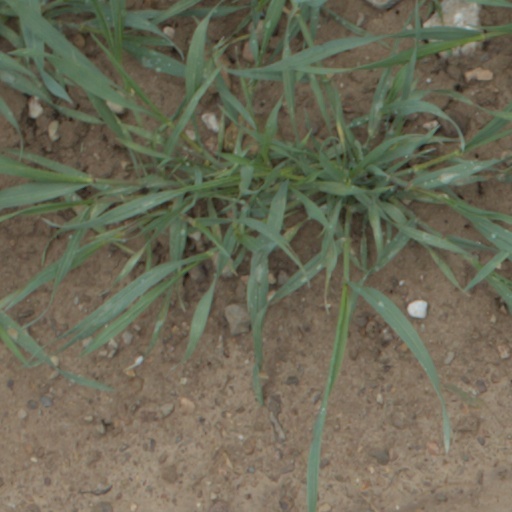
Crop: wheat